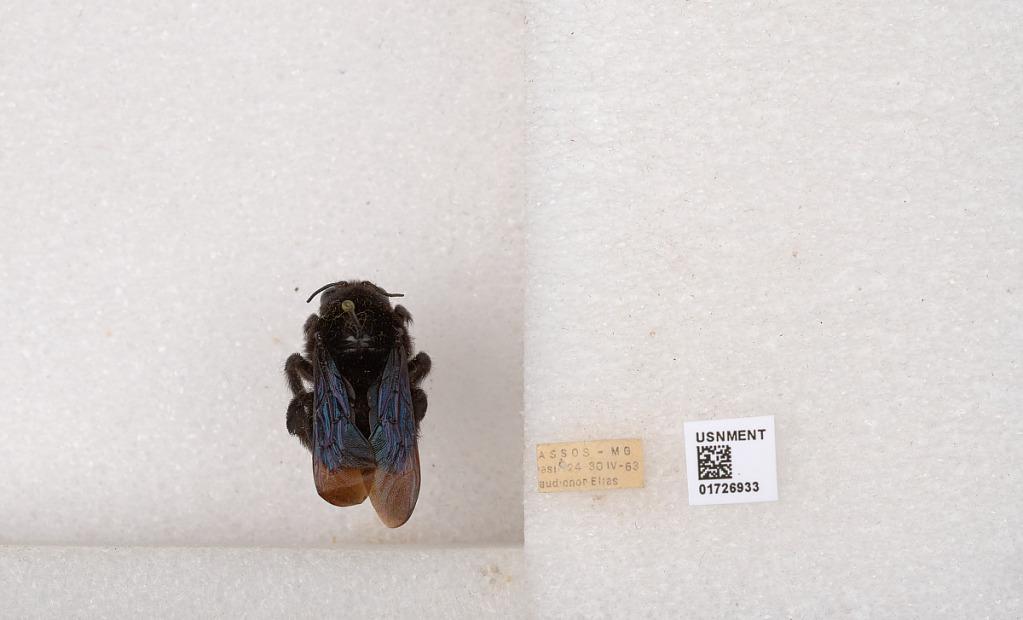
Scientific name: Xylocopa (Neoxylocopa) hirsutissima Maidl
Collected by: C. Elias
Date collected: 1963-4-24
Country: Brazil
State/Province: Minas Gerais
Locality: assos